Jamaica

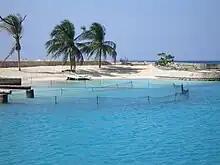
James Bond Beach in Oracabessa

Breakdown of responses to the 2011 census by the University of the West Indies.